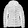
Label: Coat